Shane Supple

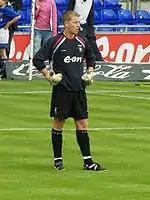
Supple with Ipswich Town during the 2006–07 season

On 31 January 2008, Supple, along with teammate Billy Clarke joined Scottish Premier League club Falkirk on loan. Supple was signed due to the injury to Falkirk's first choice goalkeeper Tim Krul, where he made four appearances for "the Bairns".